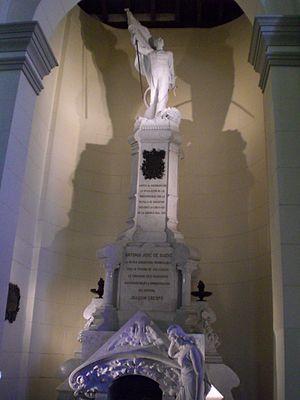
Le Panthéon national est un bâtiment public situé dans la vieille ville de Caracas, au Venezuela. Il s'agit à l'origine d'une église, devenue ensuite un sanctuaire pour les « héros nationaux ». La nef centrale est dédiée à Simón Bolívar ; les peintures sur les voutes, réalisées dans les années 1930, lui rendent également hommage.